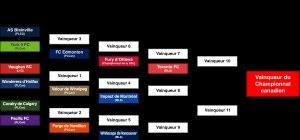
Le Championnat canadien de soccer 2019 est la douzième édition du Championnat canadien, un tournoi canadien de soccer organisé par l'Association canadienne de soccer.